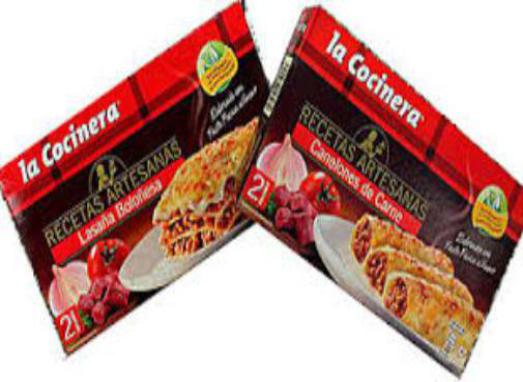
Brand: la cocinera
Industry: Food